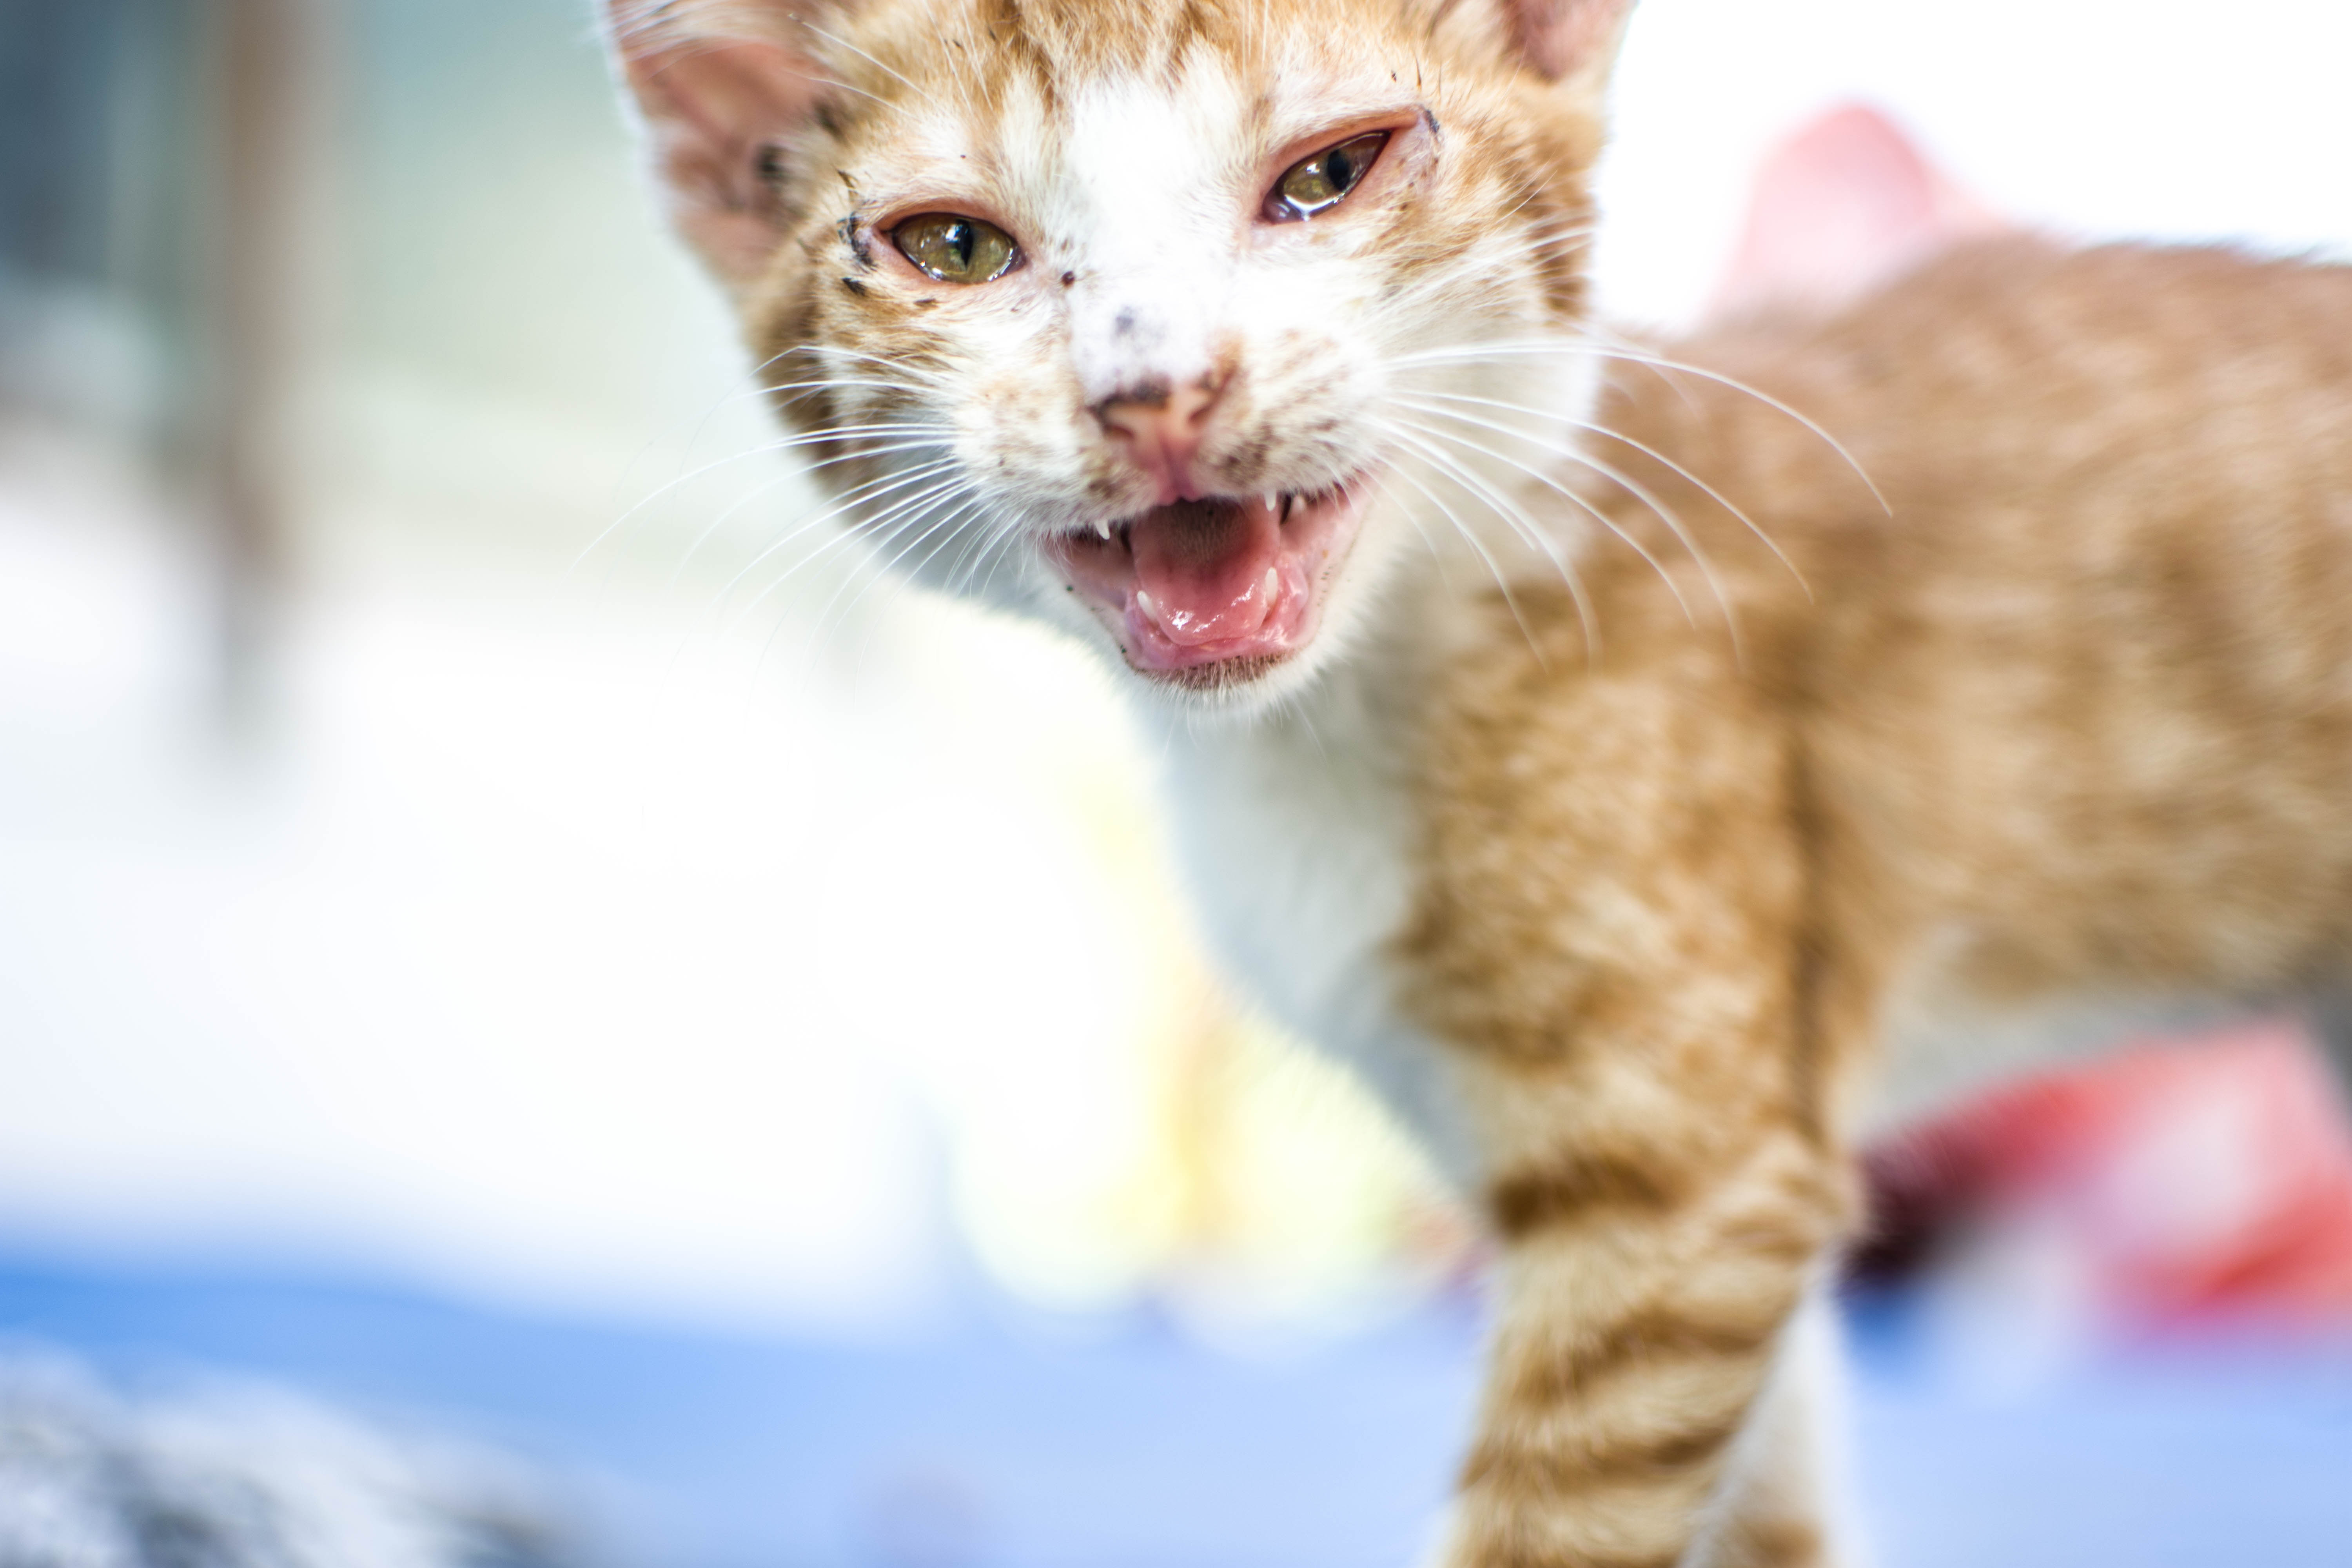
nature, forest, wildlife, wild, mammals, animals, vertebrate, dog, cat, whiskers, small to medium sized cats, fauna, cat like mammal, kitten, snout, aegean cat